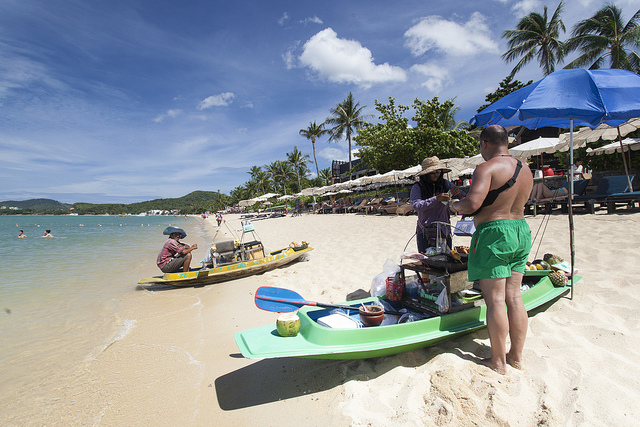
some people by some water with a green boat

A fat and bald shirtless man stands next to a boat

A man is getting food from a beach side boat food stand.

a couple standing on the beach preparing their boat.